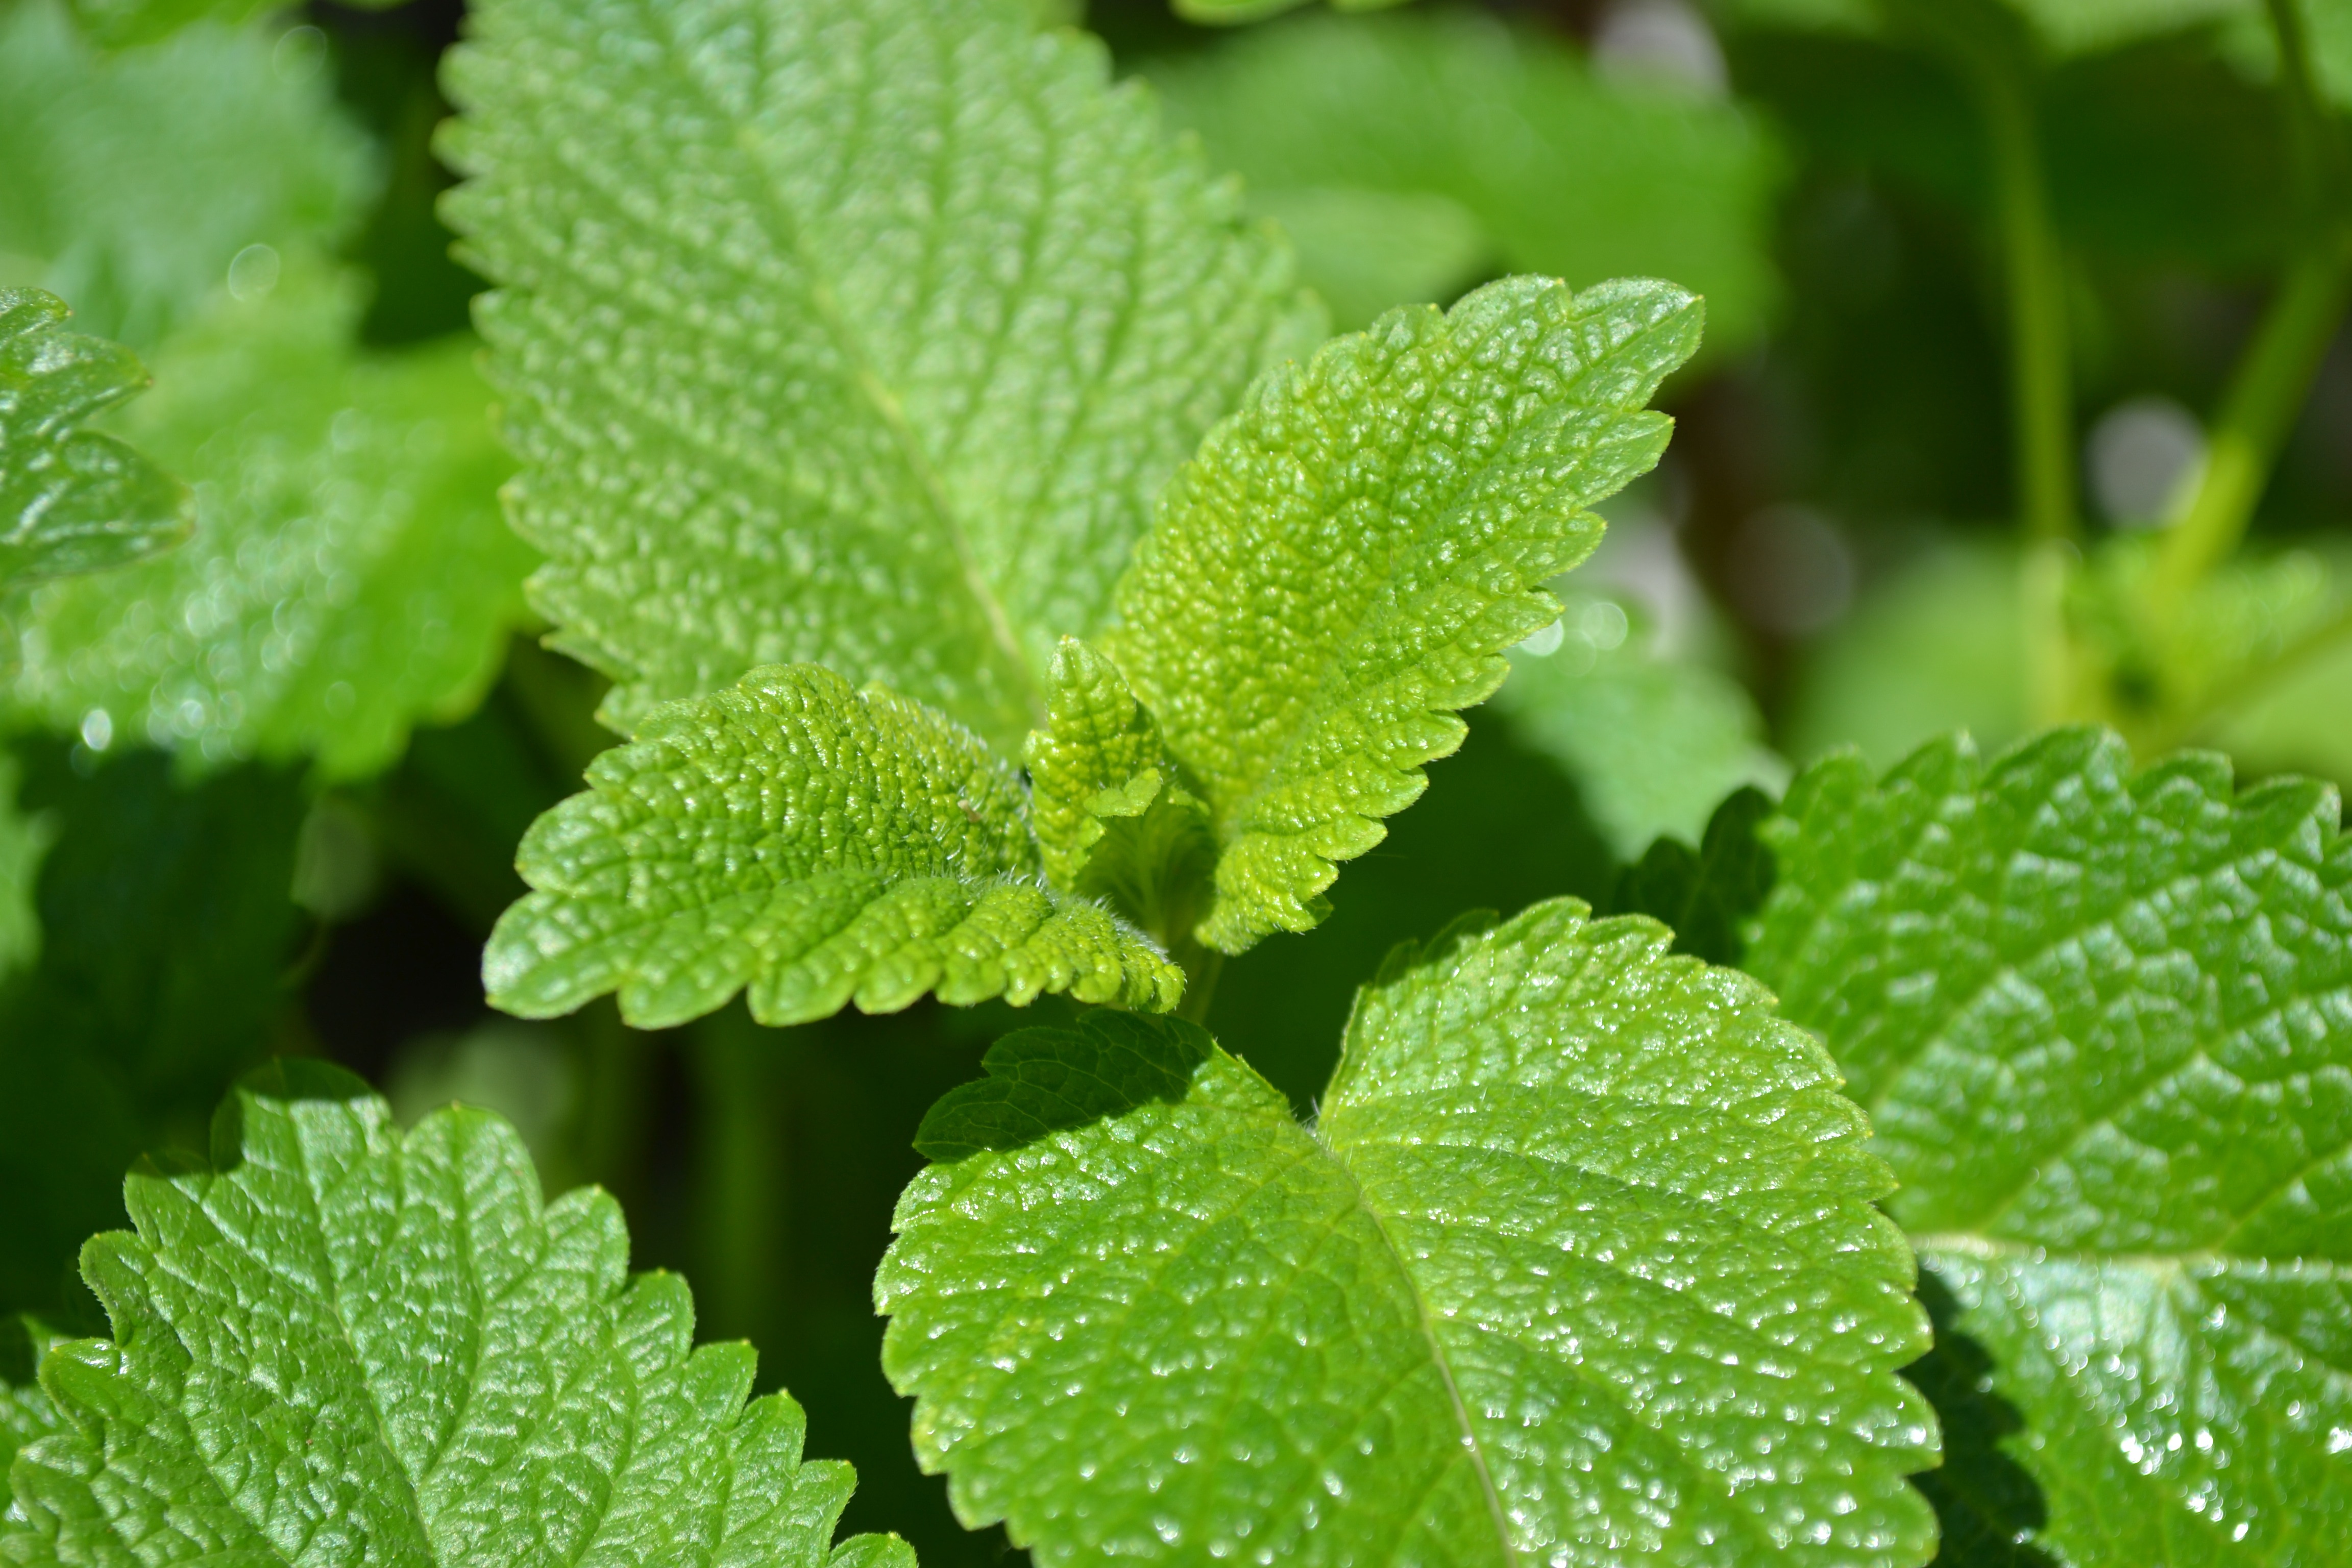
nature, plant, leaf, flower, green, herb, garden, lemon, close up, leaves, balm, flowering plant, urtica, spearmint, lemon balm, herbalism, annual plant, apple mint, land plant